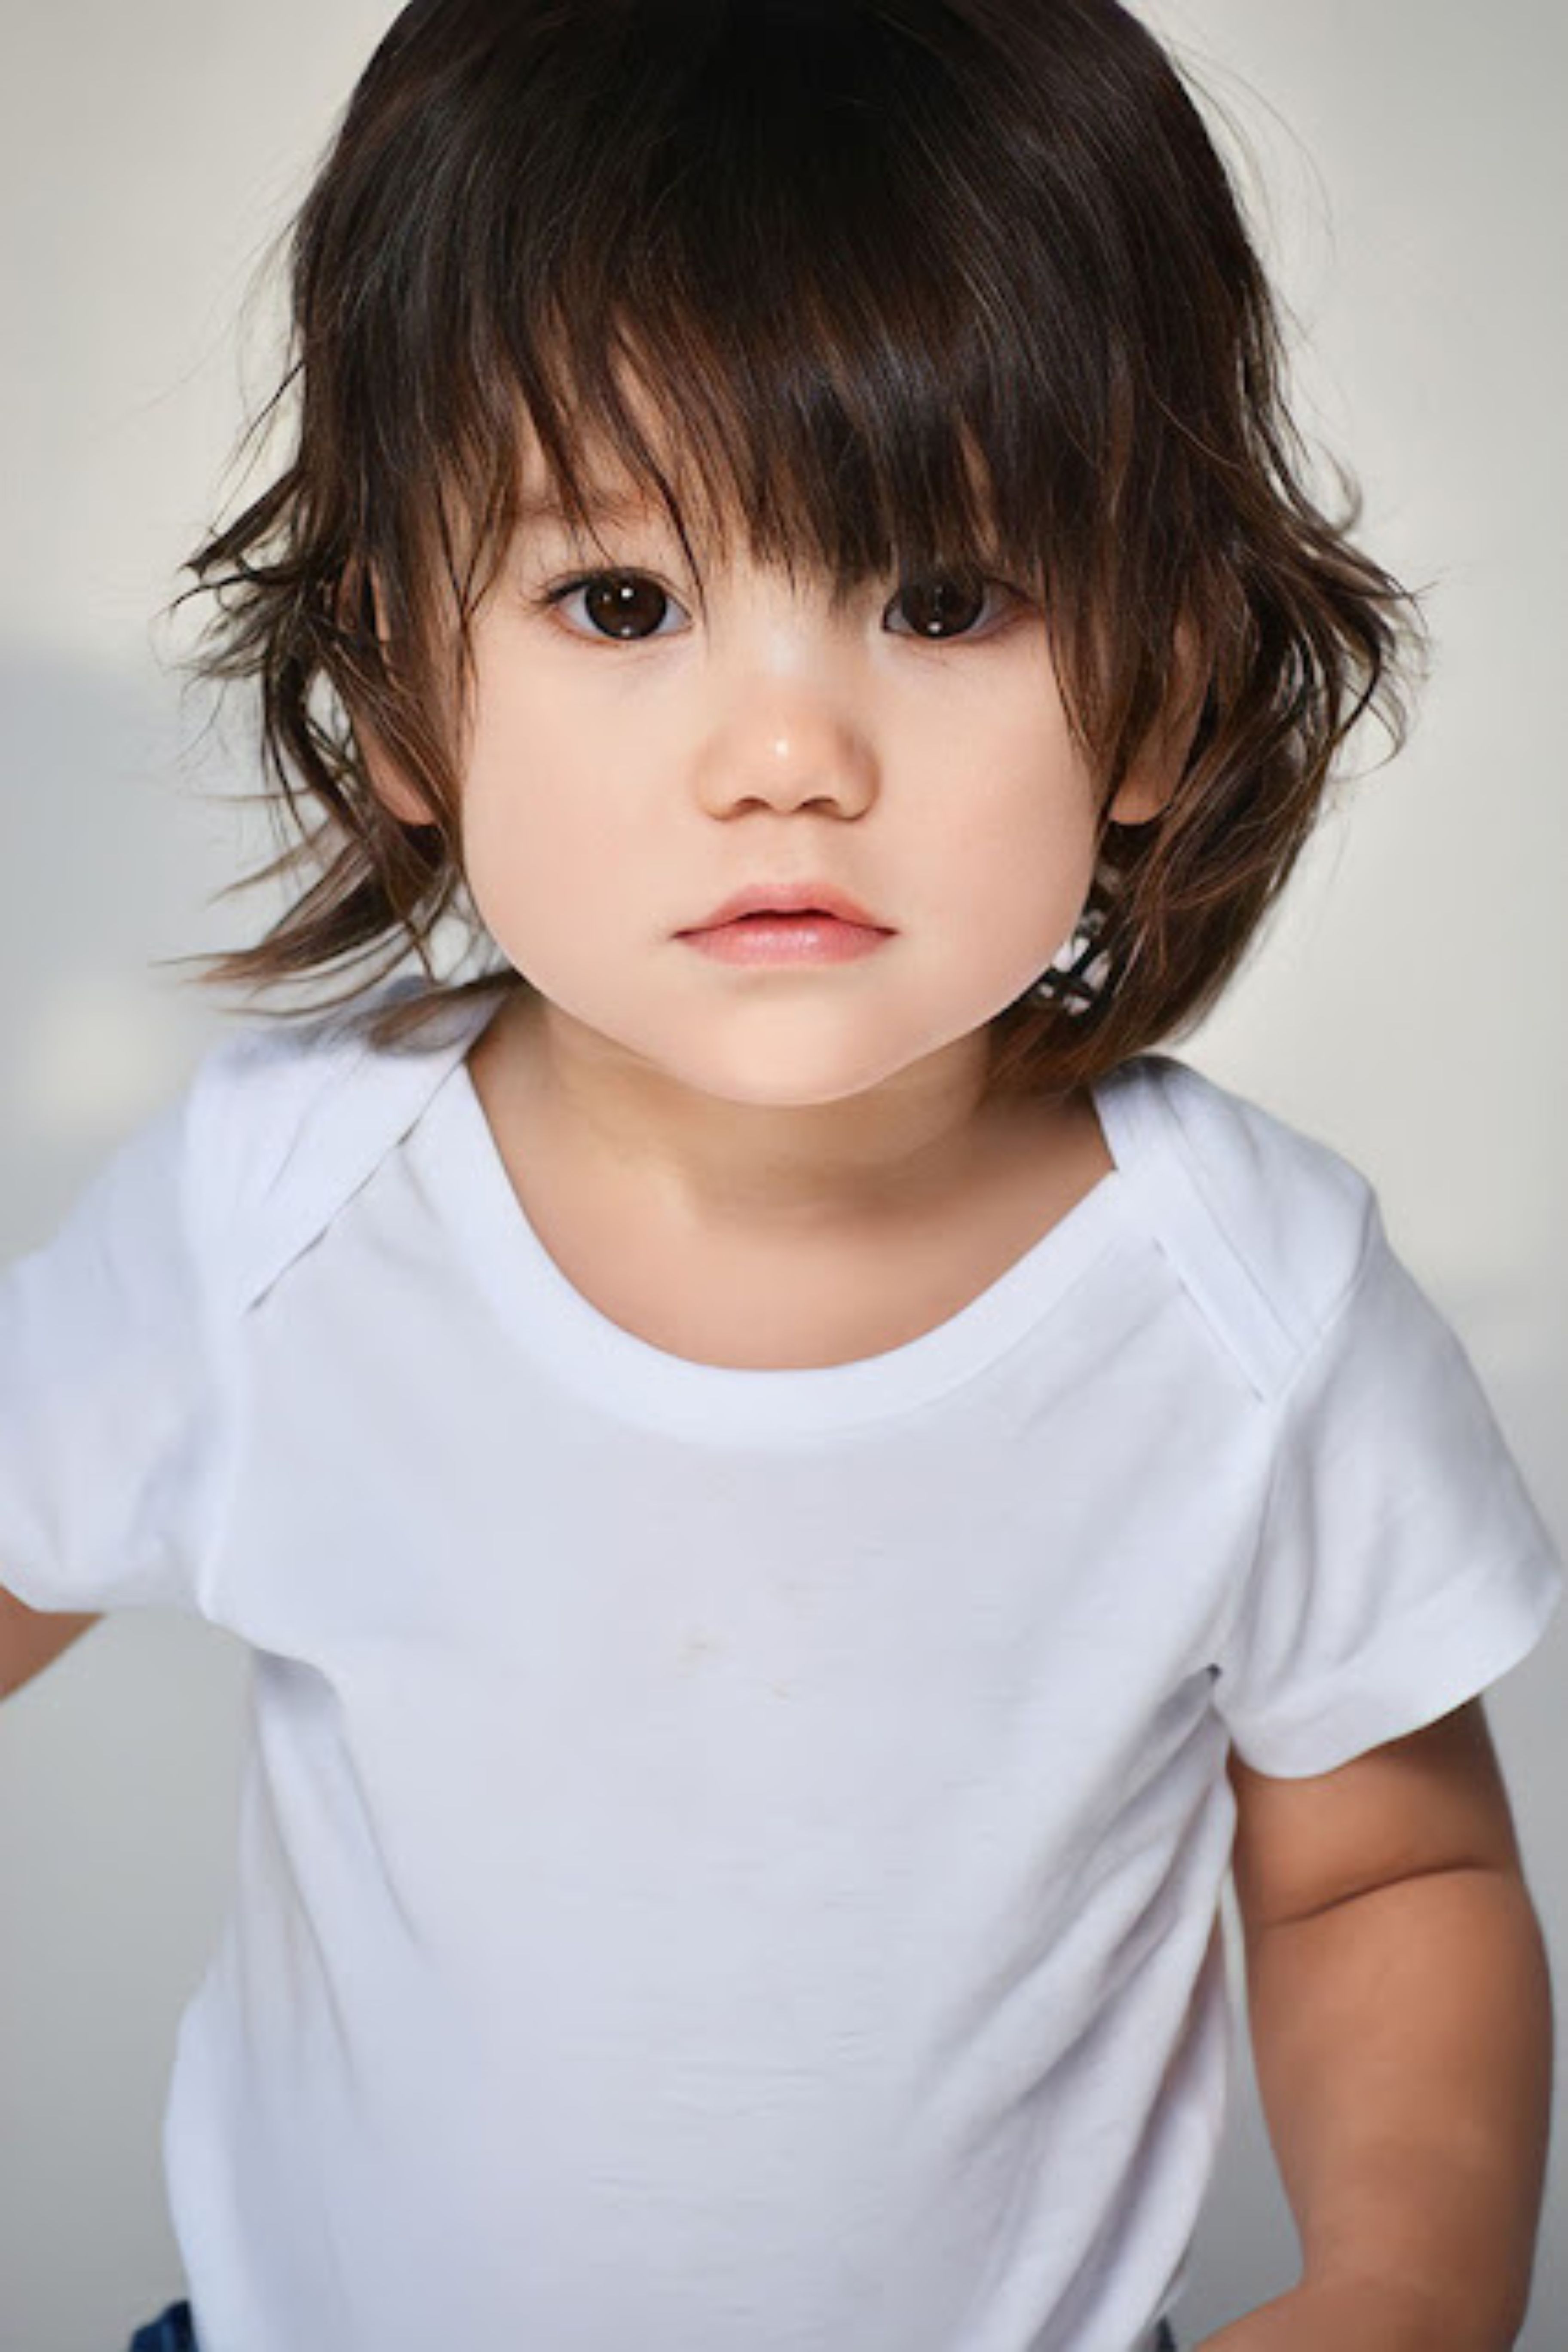
photographer, forehead, nose, cheek, skin, lip, chin, eyebrow, eyelash, white, flash photography, jaw, sleeve, gesture, iris, happy, toddler, bangs, t shirt, beauty, No expression, layered hair, child, smile, brown hair, portrait photography, portrait, Step cutting, hime cut, child model, sitting, monochrome photography, bob cut